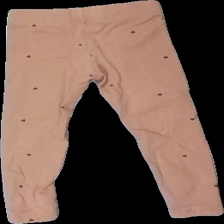
View: back
Type: Trousers
Category: Children
Brand: H&M
Colors: Brown, Black
Material: 100% cotton
Pattern: Dots
Cut: Regular
Size: 92
Season: All
Damage: urtvättad över hela
Price range: <50
Recommended usage: Export
Description: bruna byxor med hjärtan på, urtvättad